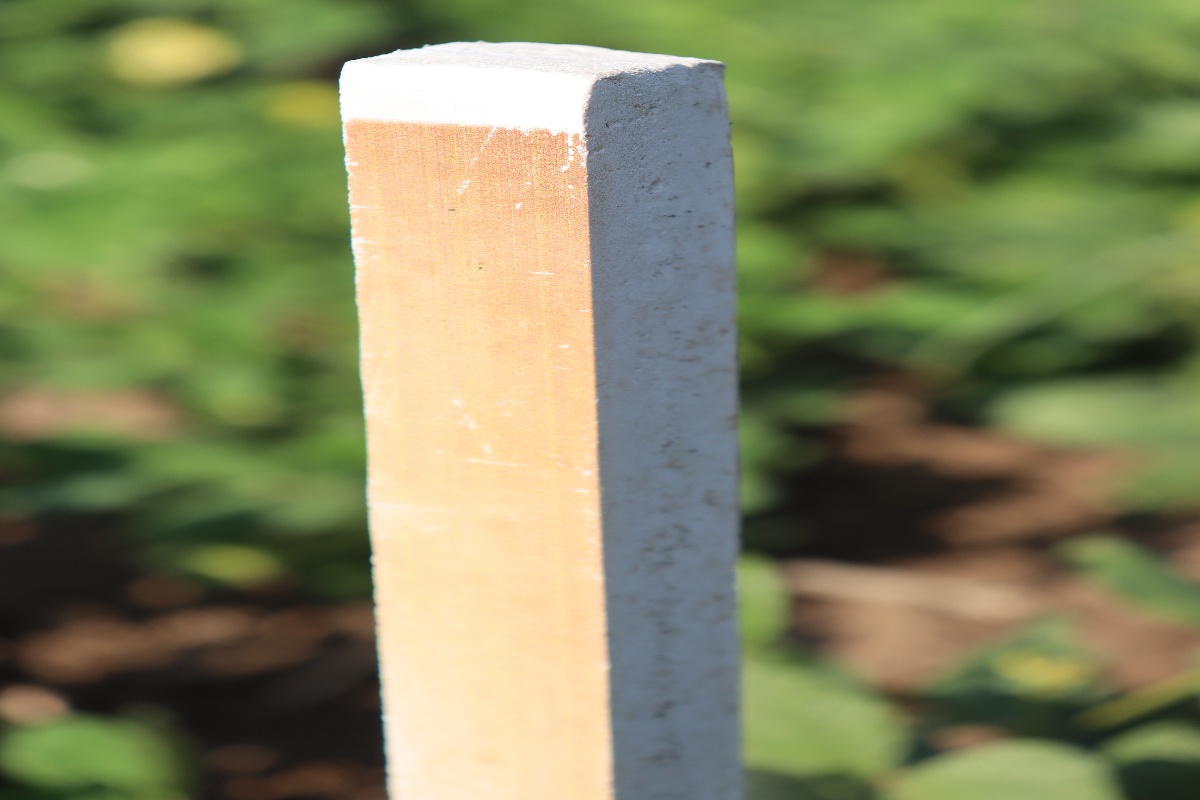
Label: early_leaf_spot